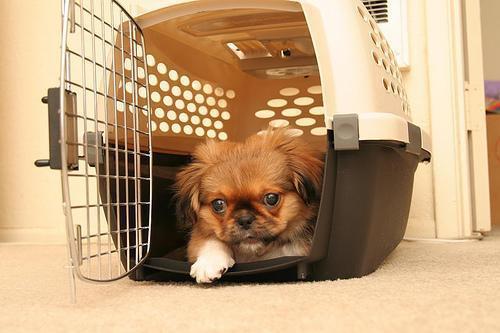
Pekinese